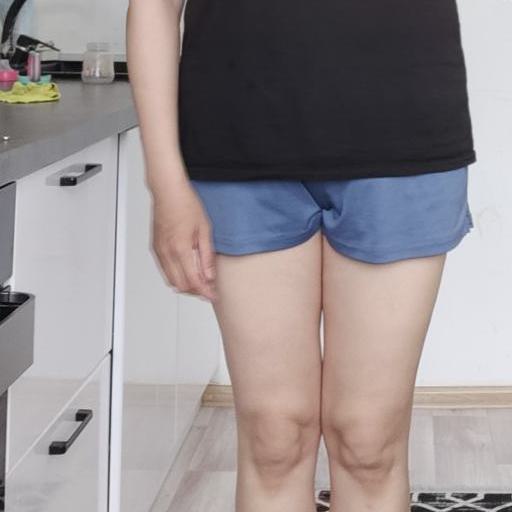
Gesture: no_gesture